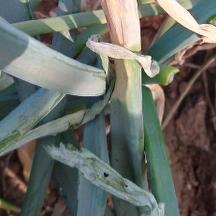
Crop: Onion
Condition: alternaria-d